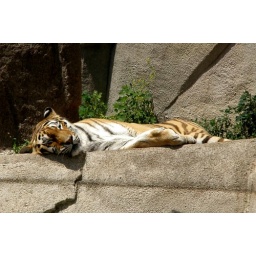
Milwaukee County Zoo tiger sleeping in the sun